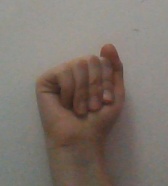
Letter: saad